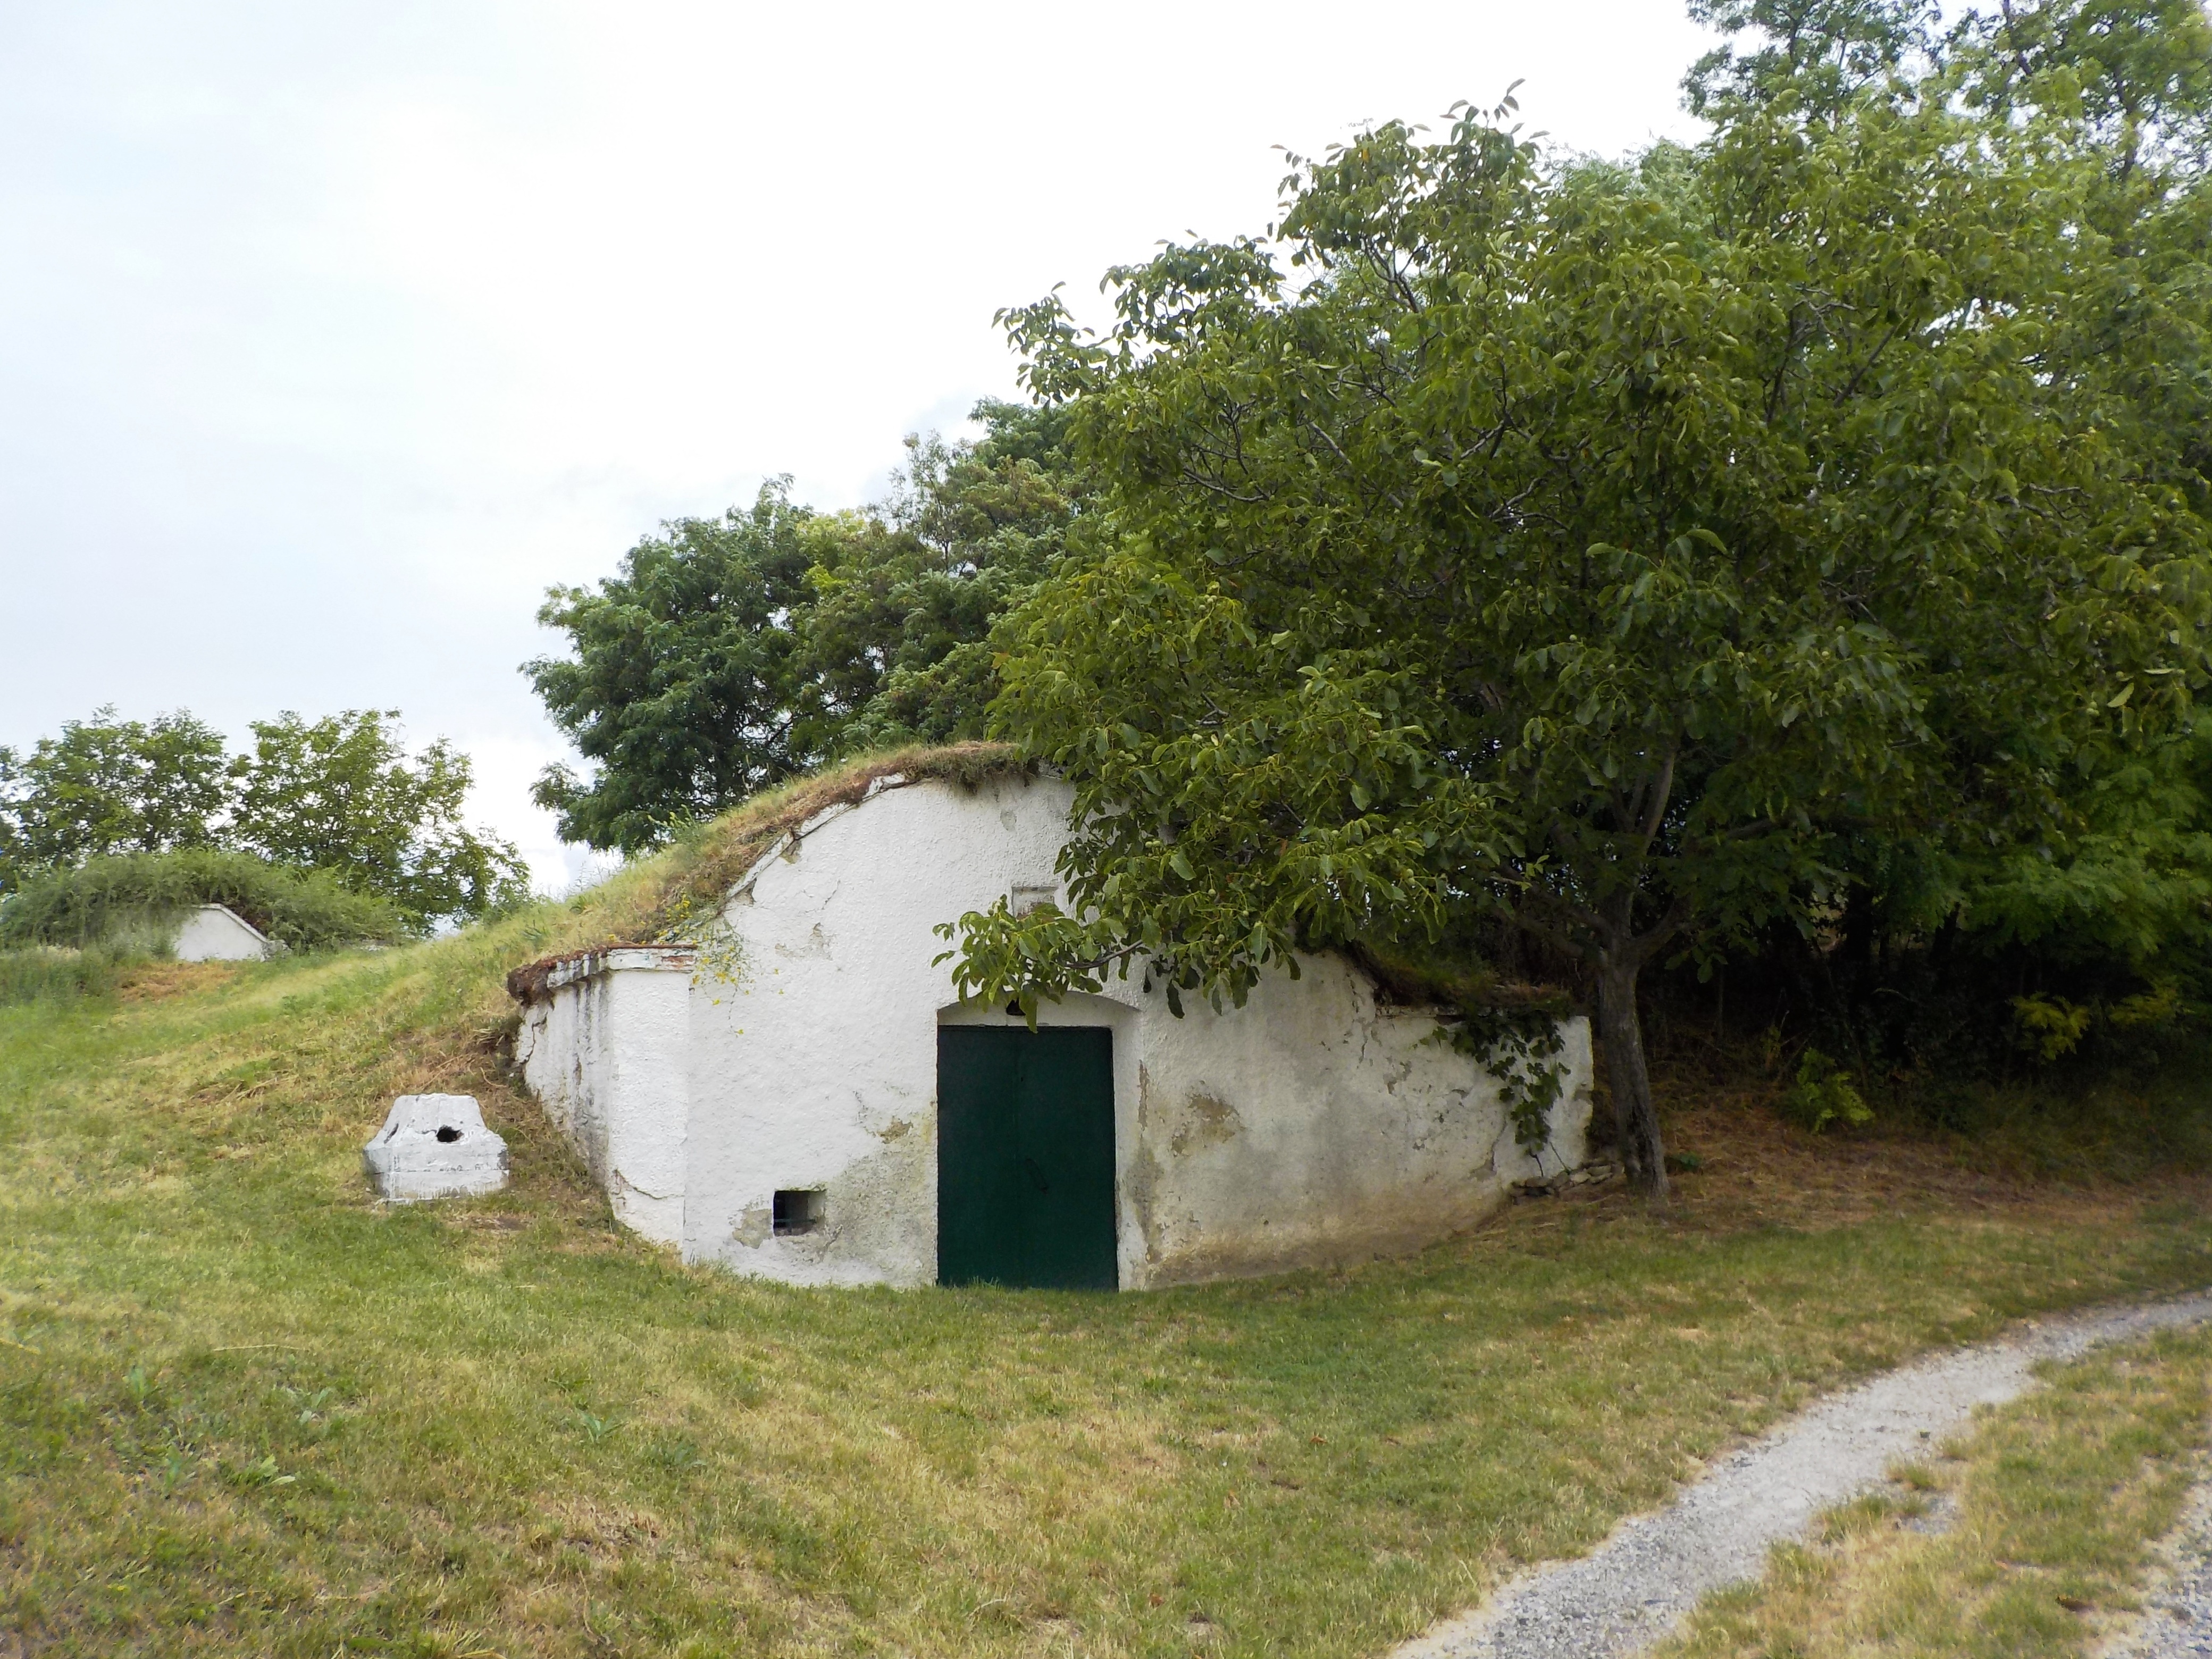
nature, farm, villa, house, building, home, village, cottage, property, estate, leave, cellar, hacienda, rural area, lower austria, land lot, kellergasse, inhospitable